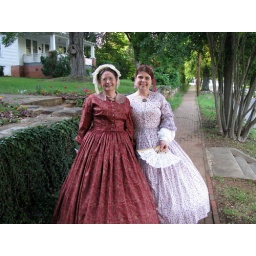
The ladies of Last Friday standing on the sidewalk along Churton Street, beside the Old Town Cemetery